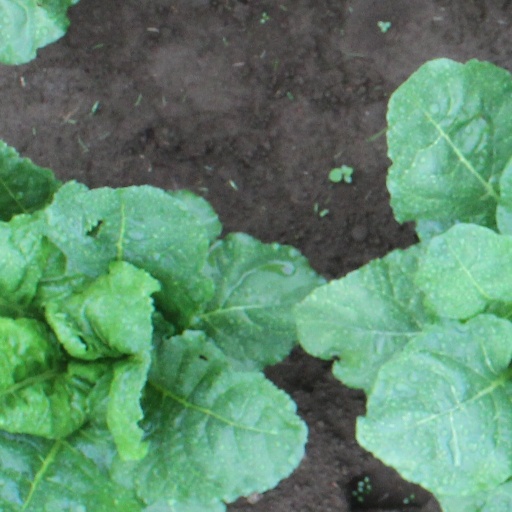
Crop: sugar beet